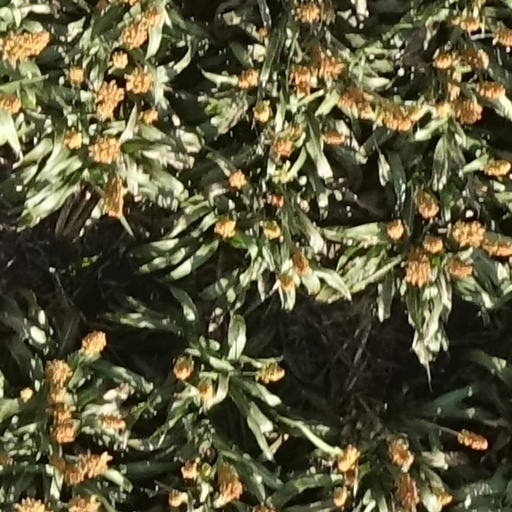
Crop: sorghum